Chris Bosh

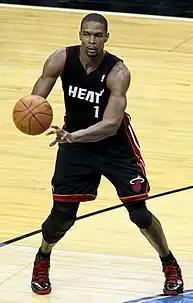
Bosh in 2010

Before the 2007–08 season began, Andrea Bargnani, the number one pick in the 2006 NBA draft, was slated to start at center and Bosh at power forward to form a strong Toronto frontcourt and Jason Kapono, a three-point specialist, was acquired via free agency from the Miami Heat to add offensive firepower. However, as the season unfolded, neither plan materialized as hoped. Bosh himself had a slow start to the season, but as mid-season approached, his form picked up and he was named Player of the Week for the second week of January. On January 31, 2008, Bosh was selected to be on the Eastern Conference team for the 2008 NBA All-Star Game. He missed 15 games throughout the season, but the Raptors still managed to conclude the regular season with a 41–41 record, thus clinching the sixth seed in the Eastern Conference for the 2008 NBA playoffs. However, they were defeated by the Orlando Magic in the first round, losing 4–1.